Type 59 tank

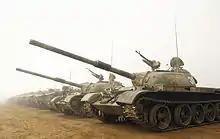
A line-up of Chinese armoured vehicles at Shenyang training base, in the foreground are two Type 59-II tanks. Note the bore evacuator in the middle of the barrel.

The Type 59 was also fielded during the Indo-Pakistani War of 1971, in the Battle of Longewala and Battle of Chamb, where Pakistani Type 59 tanks faced Indian T-54 and T-55 tanks.